Nicolás Suárez Callaú

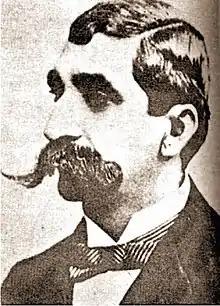
Nicolas Suarez Callau in 1886.

After absorbing news of this discovery, Suárez went down stream of the Beni to settle a new trading site close to the Brazil-Mamoré river border. Near one of the rivers rocky rapids his ship capsized and Nicolás was lucky to survive. The location demanded a short portage around a water fall: and anyone who wanted to pass the cachuela would have to face this delay. Just before his thirtieth birthday in 1881, Nicolás started to establish himself in this location, having the site cleared of vegetation before erecting a warehouse and crude dwellings. Thus establishing the settlement of Cachuela Esperanza. Shortly after, two of his brothers joined him there to establish the Suárez Hermanos firm. In 1890, after one of the Suárez hermanos became the Bolivian Consul-General in London, and the Suárez Hermanos & Co. was formed with headquarters in London. He later sent the two brothers to set up commercial branches at Manaus, Pará and at San Antonio below the Madeira falls. Heath's discovery had led to a wave of migration into the lower Beni: with other people following Suárez to prospect for rubber. Key competitors like Antonio de Vaca Díez, Antenor Vásquez and Maison Braillard also expanded their businesses into the region.